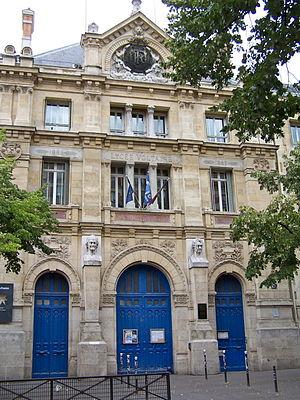
Le lycée Voltaire est un établissement public parisien d'enseignement général et technologique situé au 101, avenue de la République dans le 11ᵉ arrondissement de Paris.
Cet article dresse la liste des collèges et lycées de Paris.